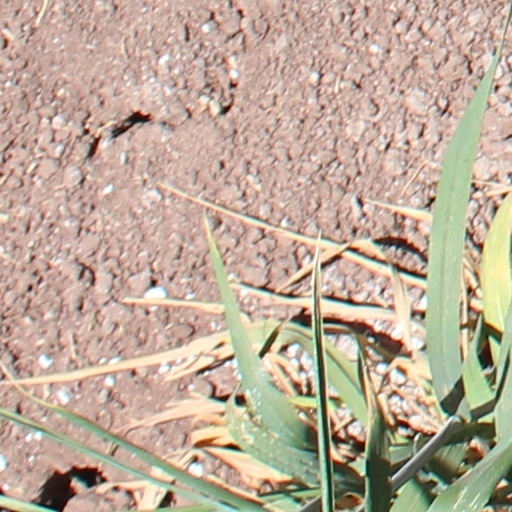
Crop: wheat